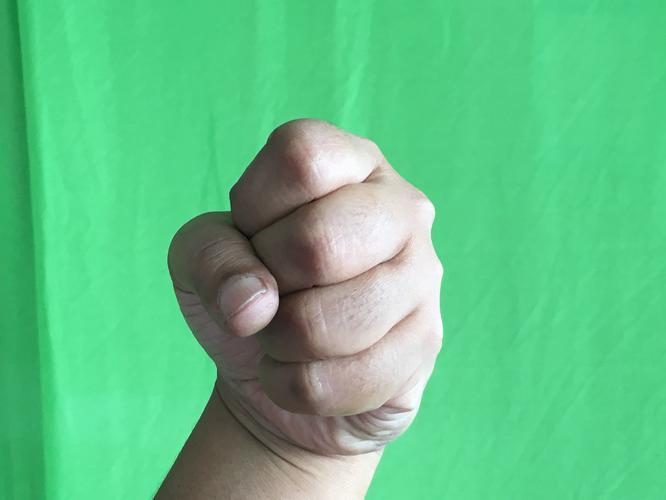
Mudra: Mushti
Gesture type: single_hand